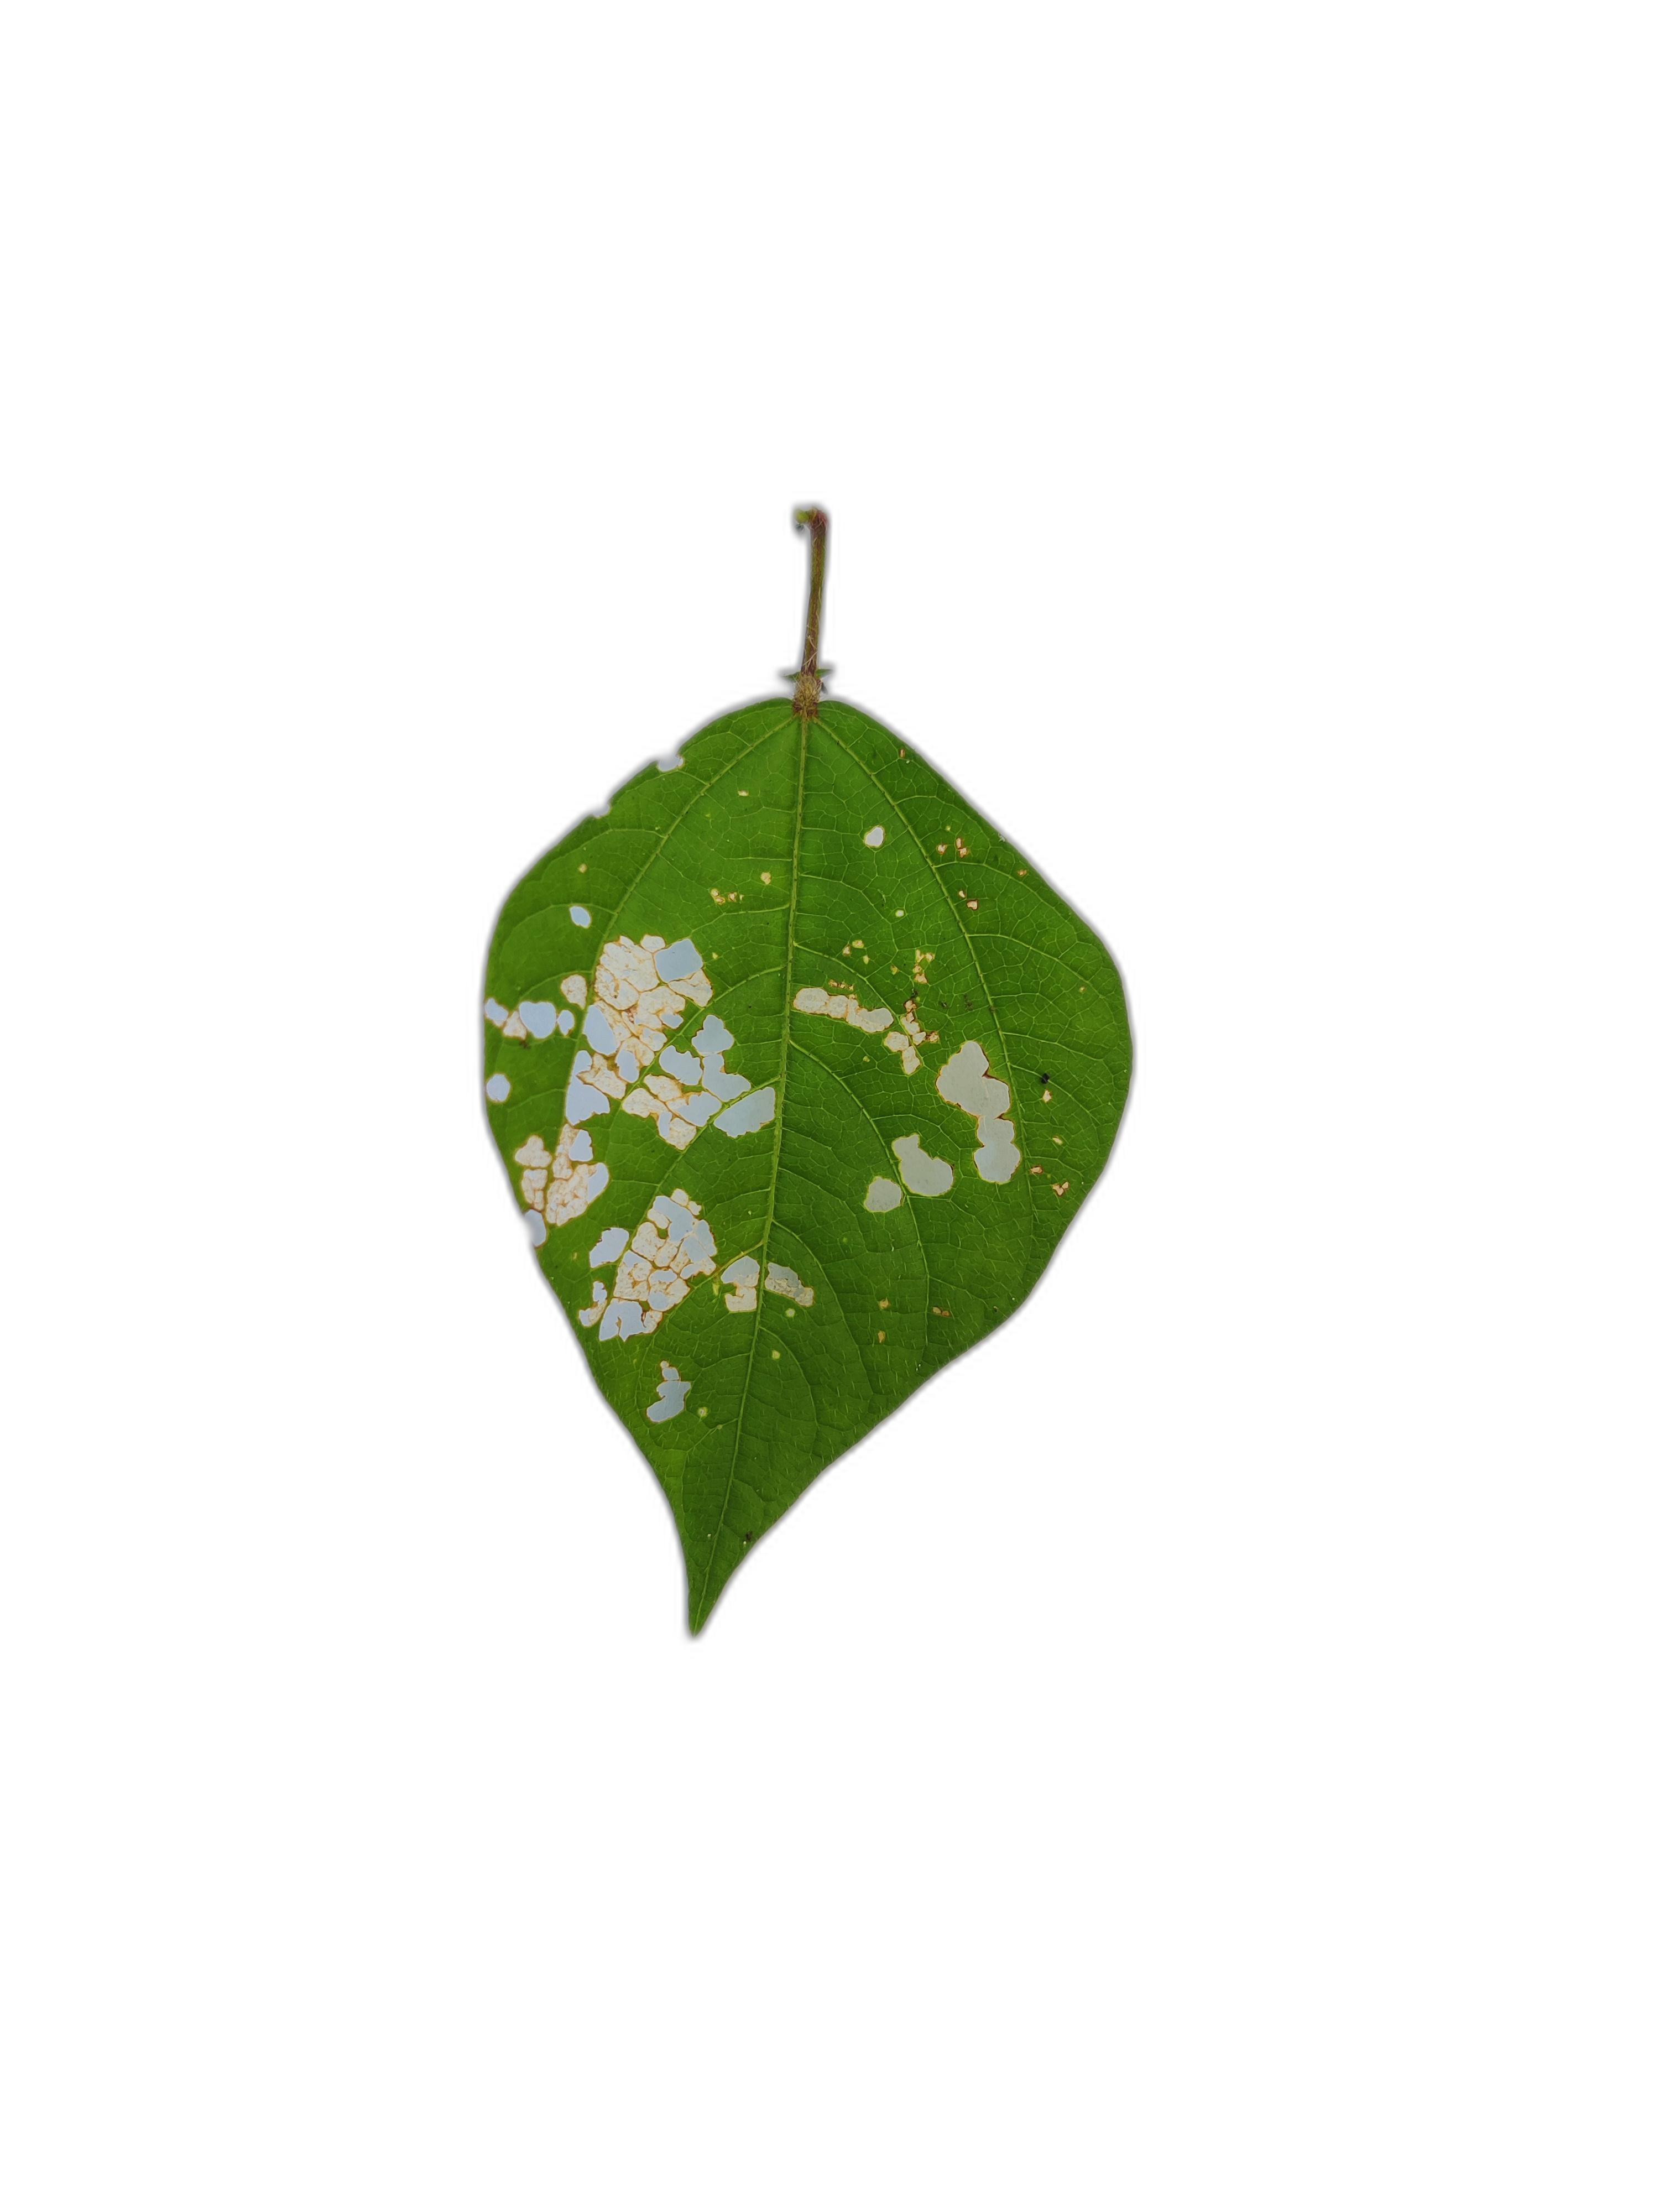
Label: Insect